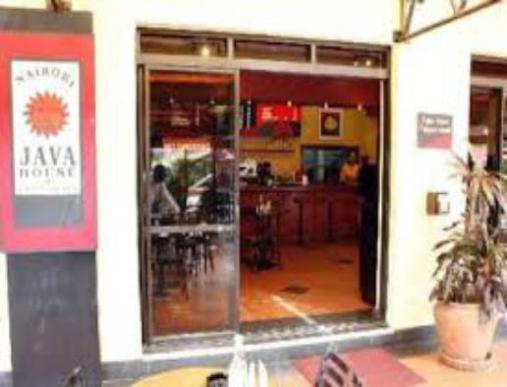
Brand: nairobi java house
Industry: Food